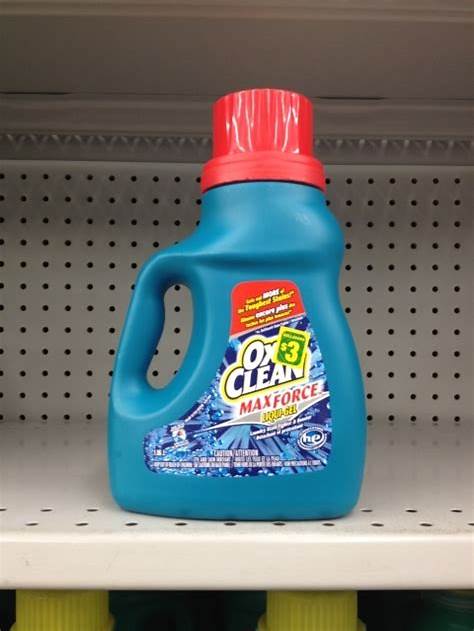
Waste category: plastic